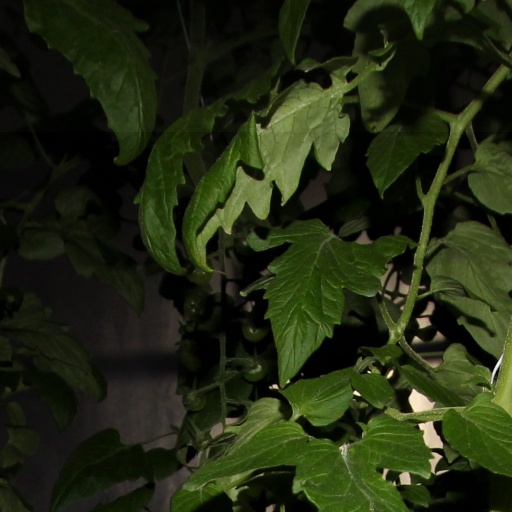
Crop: tomato